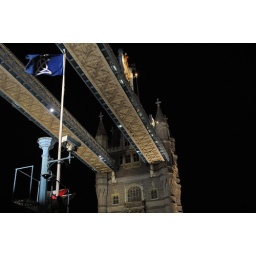
tower bridge by night